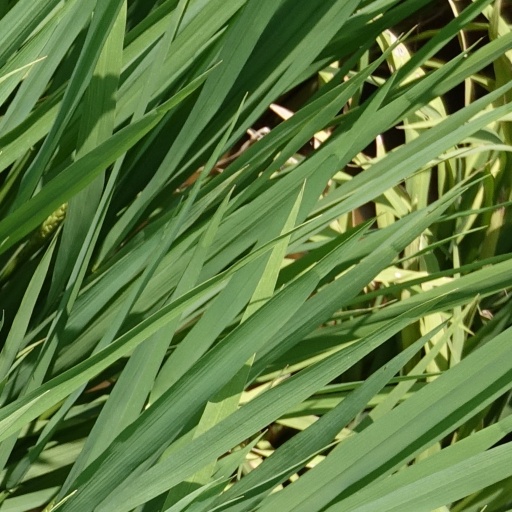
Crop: rice